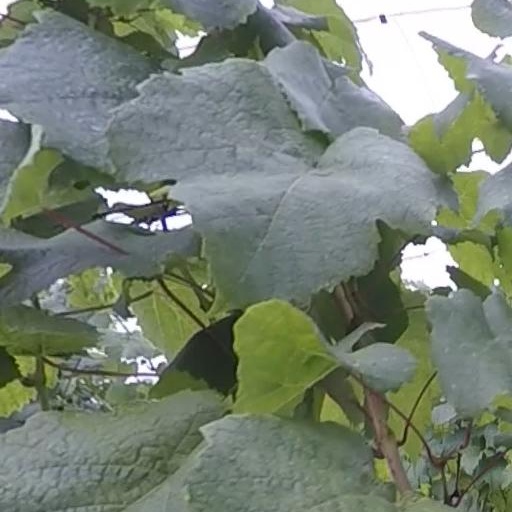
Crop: grape